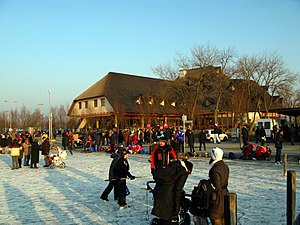
Neusiedl am See
Neusiedl am See er en bykommune i Burgenland i Østrig beliggende i distriktet distriktet Neusiedl. Byen er hovedby i distriktet. Neusiedl am See ligger i en højde af 133 moh og er beliggende ved den nordlige bred af Neusiedler See. Området er præget af mange vinmarker.